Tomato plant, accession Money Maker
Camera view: tilt-top (135 deg); turntable rotation: 90 degrees
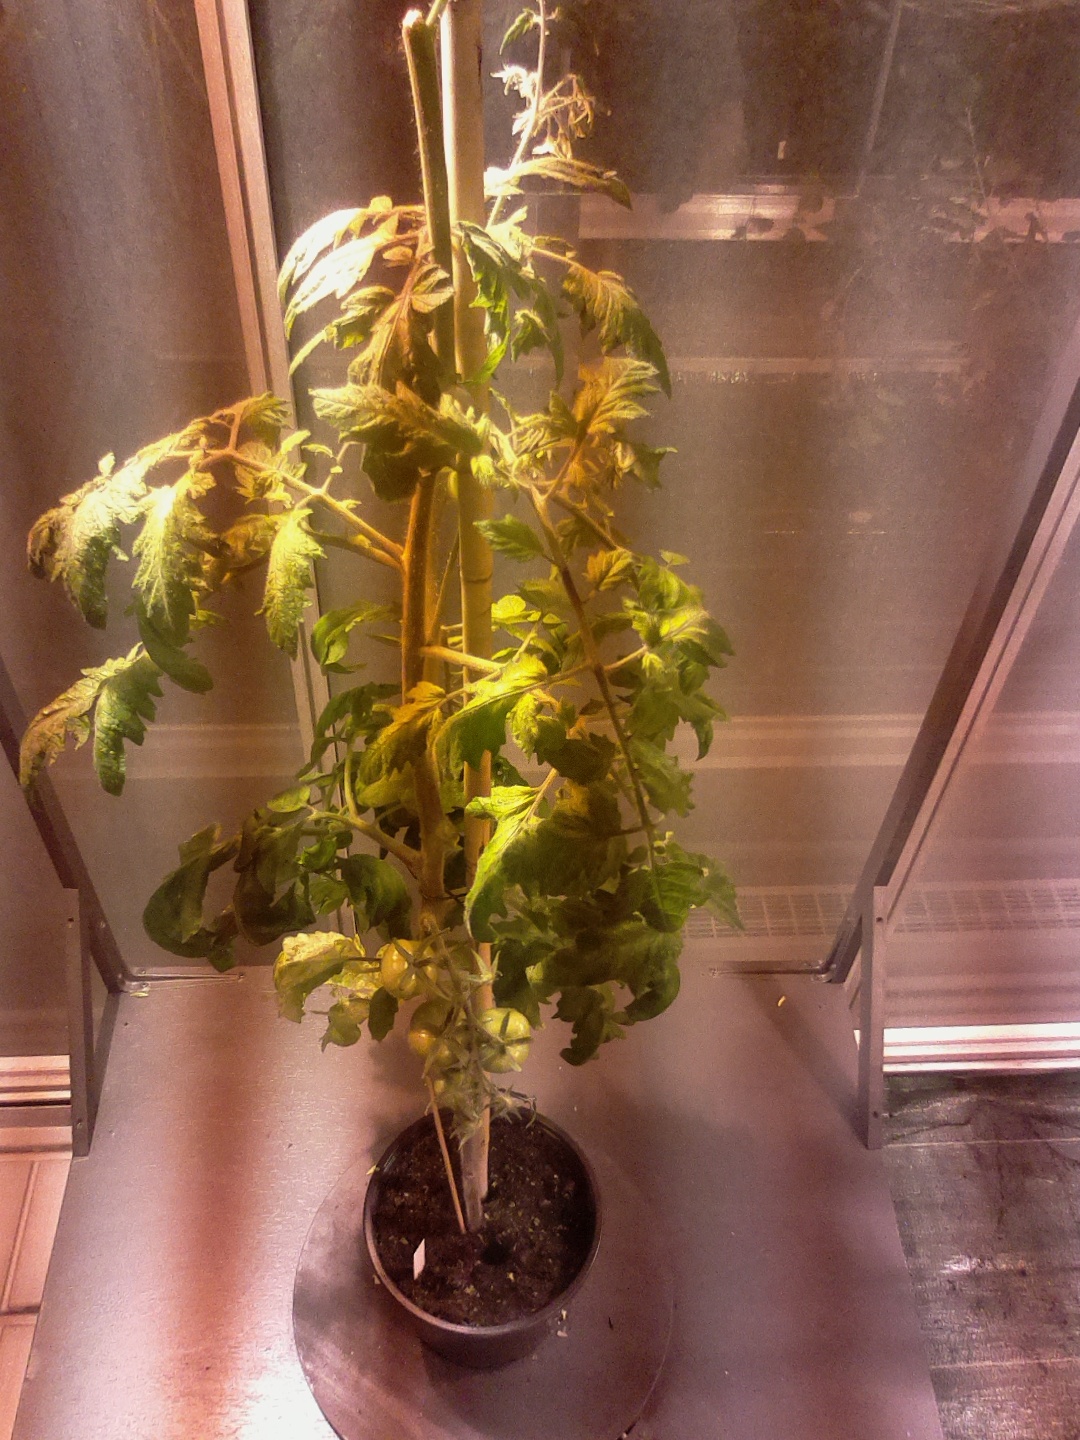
BBCH growth stage 76: 60%-70% of final fruit size